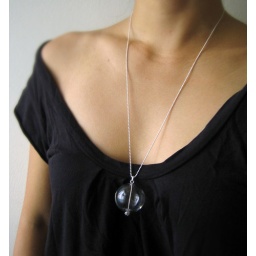
This clear bauble is handmade especially by a proper Australian glass artist with extensive glass experience for my shop.